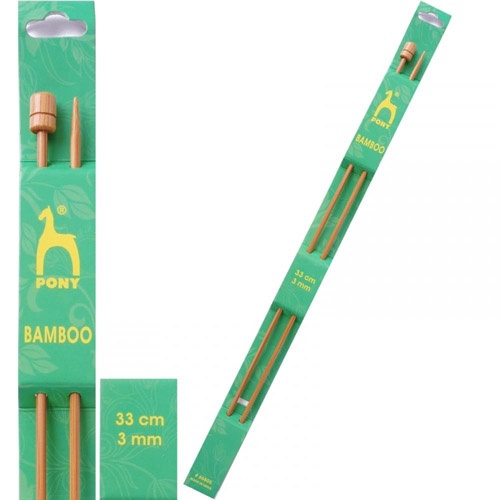
Pony Bamboo Knobbed Needles – 33cm
Experience the smooth, lightweight feel of precious bamboo knitting needles with a warm and natural touch for easy knitting. Bamboo is a natural material with strength and flexibility which improves with age. 60% lighter than aluminium needles of the same size, bamboo needles won’t tire your hands after hours of knitting, and unlike metal needles, they are quiet and feel very comfortable in the hand, the stitches stay on the needles much easier and are less likely to slip off. Available in sizes 2.25mm, 2.75mm, 3.00mm, 3.25mm, 3.50mm, 3.75mm, 4.00mm, 4.50mm, 5.00mm, 5.50mm, 6.00mm, 6.50mm, 7.00mm
Brand: Trendy Trims
Category: Arts & Entertainment > Hobbies & Creative Arts > Arts & Crafts > Art & Crafting Tools > Needles & Hooks > Knitting Needles > Single-Pointed Knitting Needles